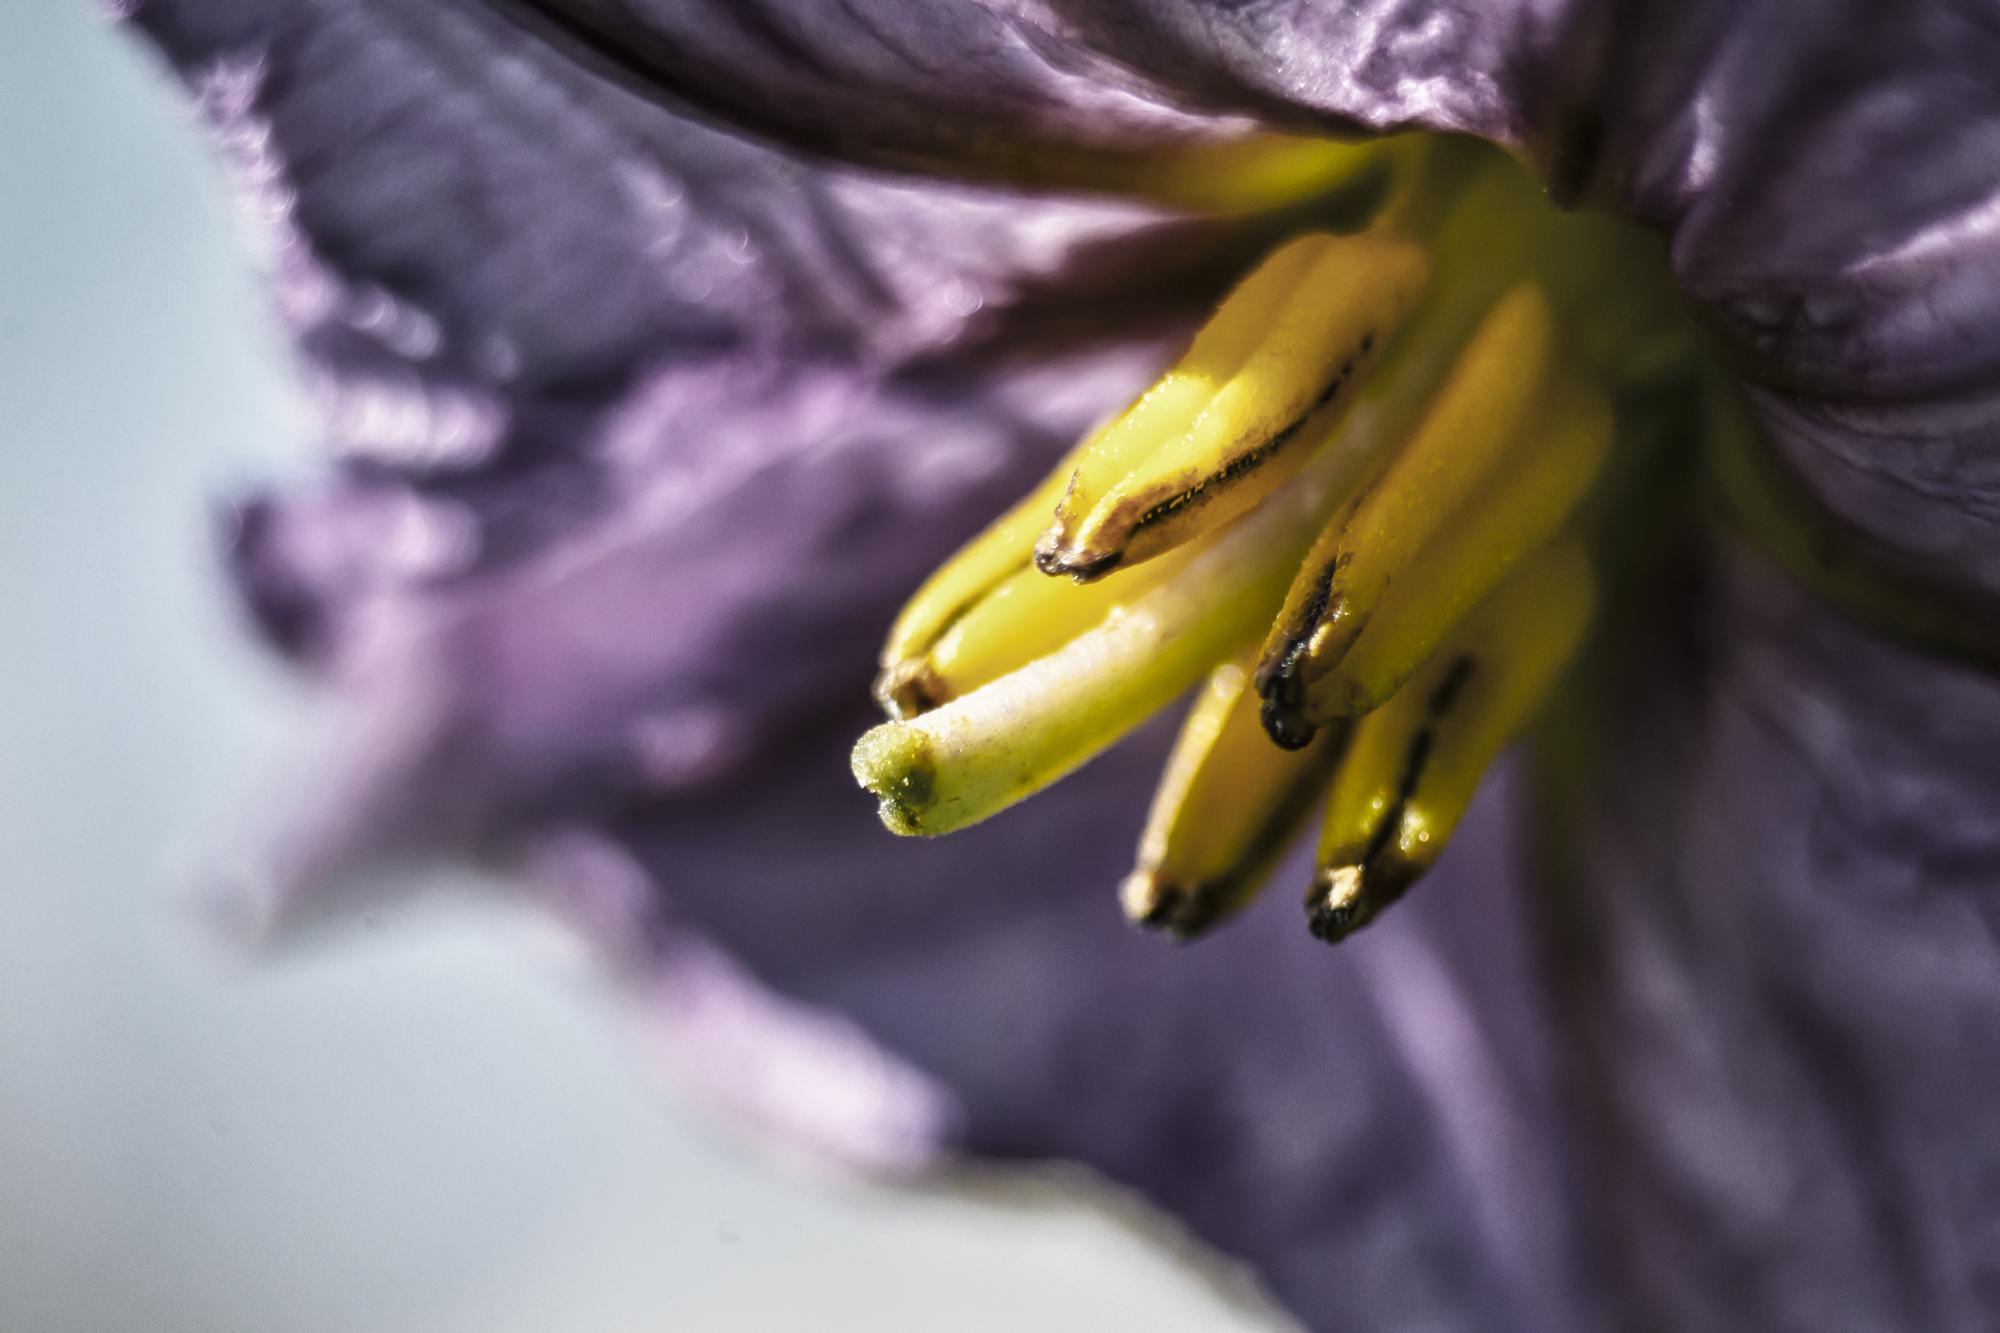
nature, blossom, light, plant, photography, fruit, leaf, flower, purple, petal, bloom, europe, pollen, green, produce, color, macro, peace, serene, botany, nikon, yellow, closeup, flora, wildflower, close up, happiness, fleur, passion, soft, nikkor, quiet, douceur, parfum, bientre, curuyann, nikond750, plaisir, softness, scent, perfume, treasure, pleasure, aubergine, d3100, macro photography, flowering plant, plant stem, land plant